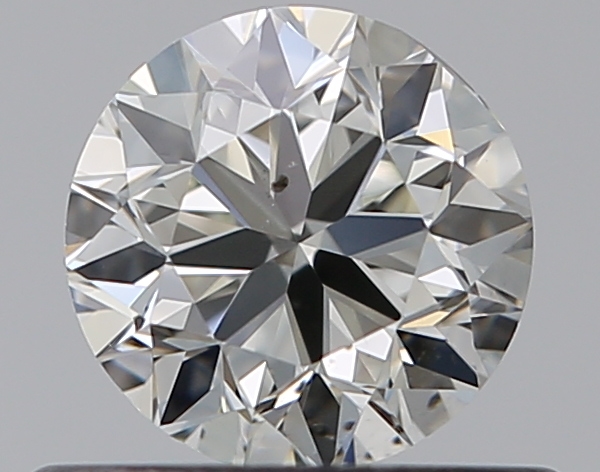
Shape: round
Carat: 0.5
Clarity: SI1
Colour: J
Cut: GD
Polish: EX
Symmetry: GD
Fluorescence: N
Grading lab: GIA
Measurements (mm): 4.86 x 4.91 x 3.2